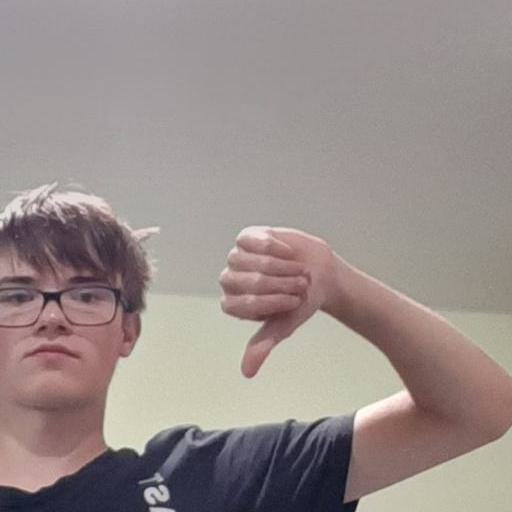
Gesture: dislike